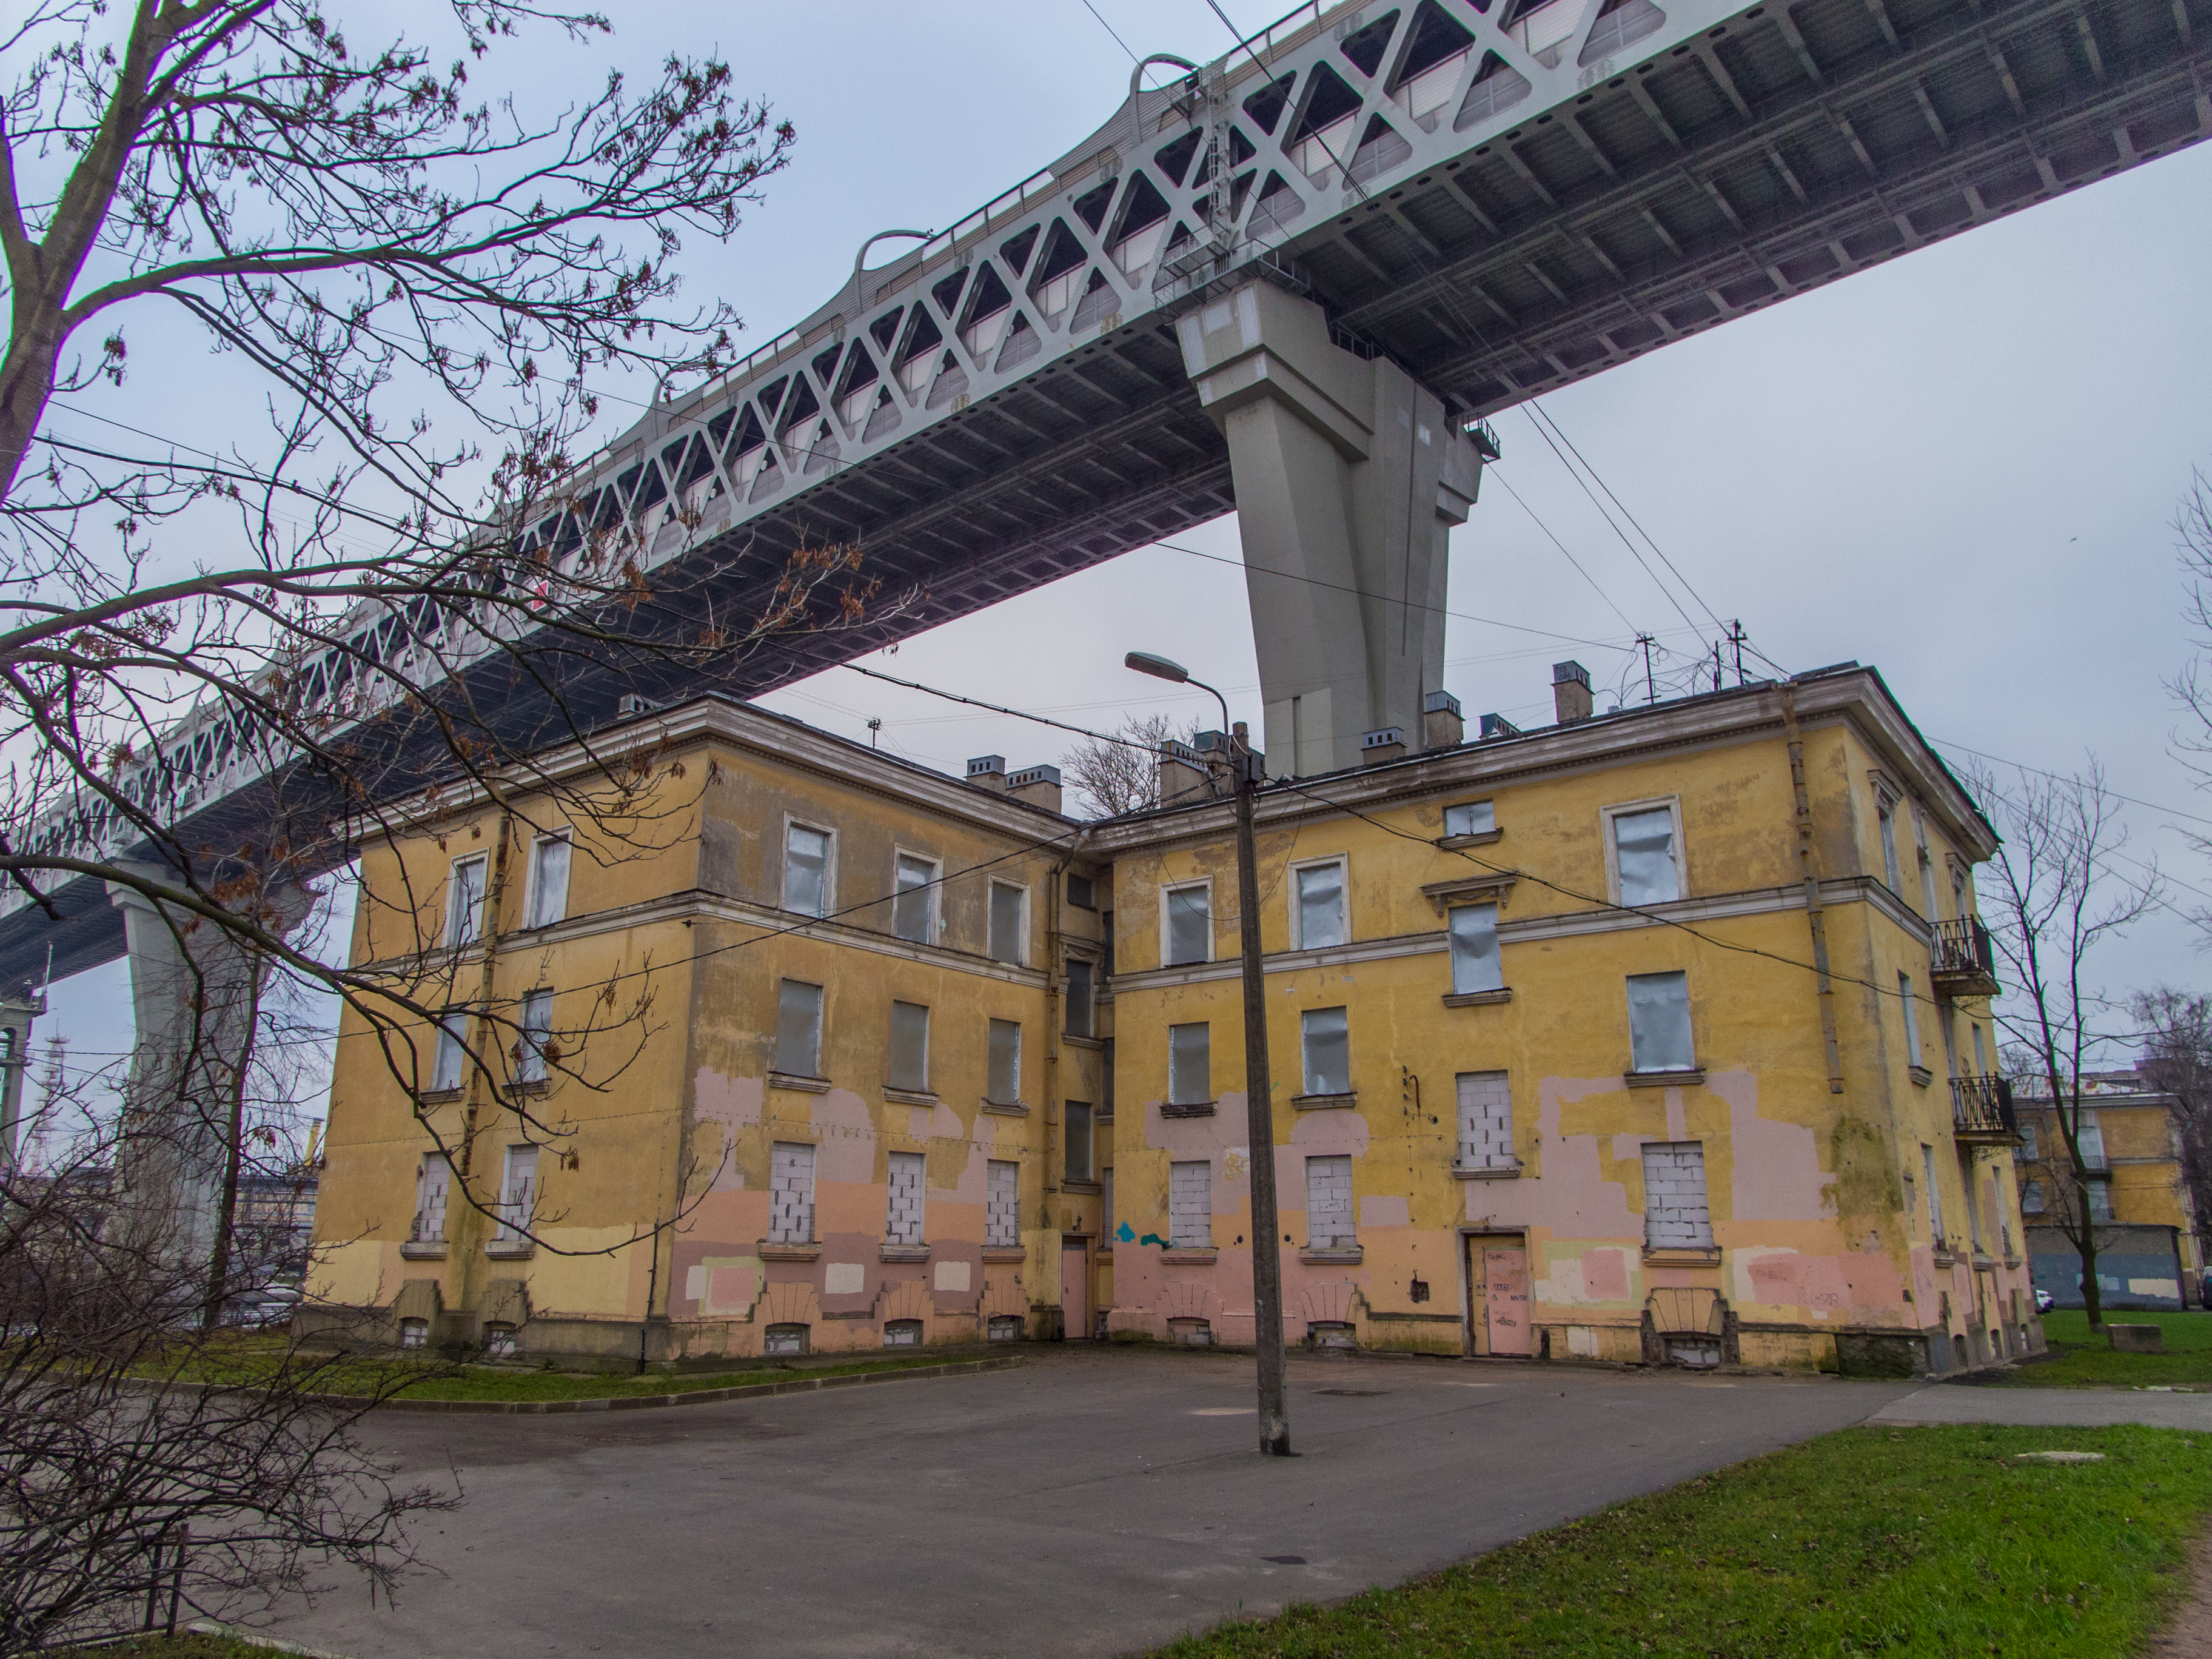
image, window, branch, architecture, neighbourhood, road surface, bridge, residential area, girder bridge, sidewalk, twig, walkway, overpass, beam bridge, urban design, concrete bridge, Segmental bridge, driveway, lawn, suburb, estate, yard, box girder bridge, lane, Plate girder bridge, manor house, landscaping, sash window